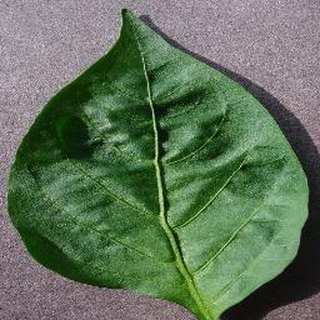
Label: healthy_bell_pepper